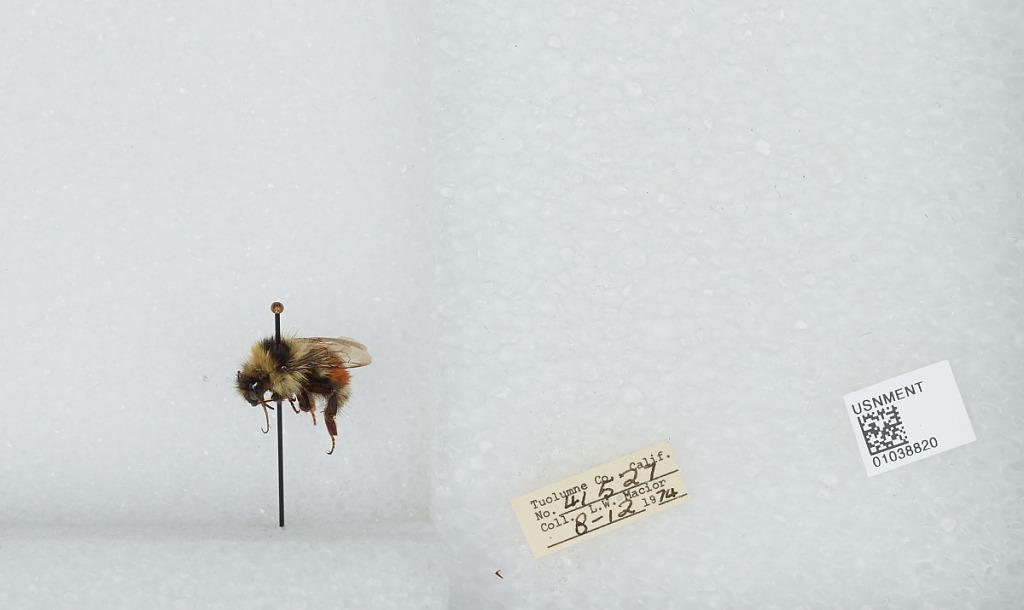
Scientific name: Bombus (Cullumanobombus) rufocinctus Cresson
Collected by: L. Macior
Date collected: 1974-8-12
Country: United States
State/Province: California
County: Tuolumne
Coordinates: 38.02, -119.93